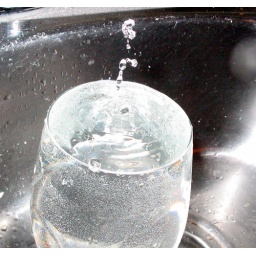
Trying to catch the perfect drop....Crystal wine glass in the kitchen sink